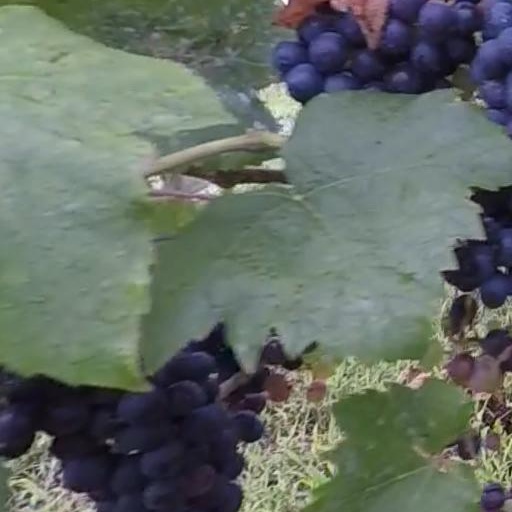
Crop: grape